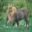
Label: deer